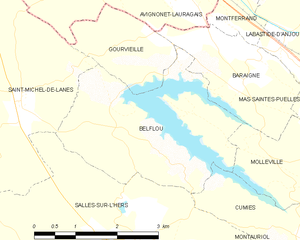
Carte des communes françaises: Belflou
Belflou est une commune française, située dans le département de l'Aude en région Occitanie.